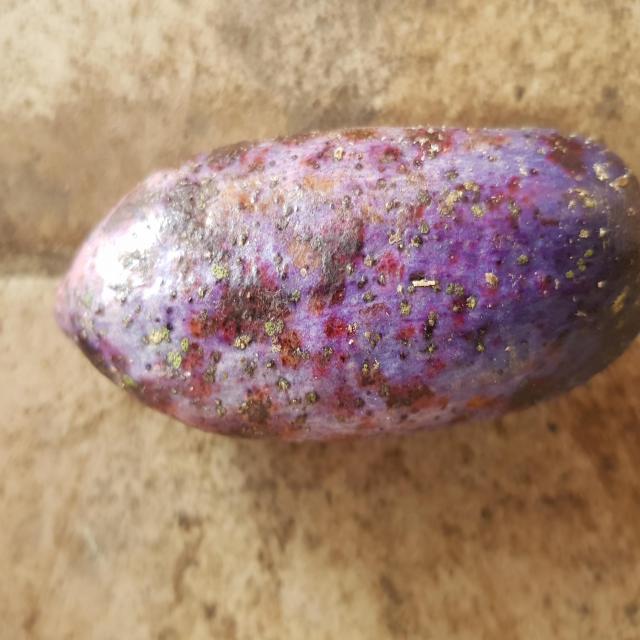
Plum grade: unripe